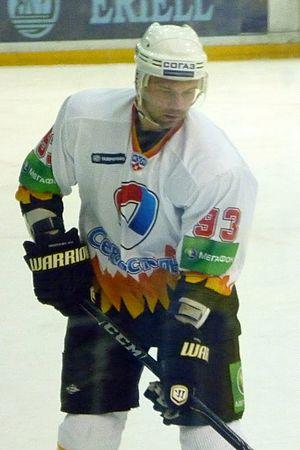
Maksim Igorevitch Gratchiov - en russe : Максим Игоревич Грачёв et en anglais : Maxim Gratchev est un joueur professionnel russe de hockey sur glace.